J. B. Jones House

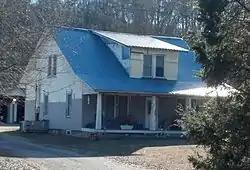

The J. B. Jones House in Oak Ridge, Tennessee, United States, is a farmhouse that is listed on the National Register of Historic Places as one of the very small number of pre-Manhattan Project residences remaining in the city.